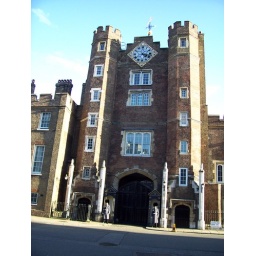
...dont know what it is... guards with bear skin hats standing in front, though, so took a photo